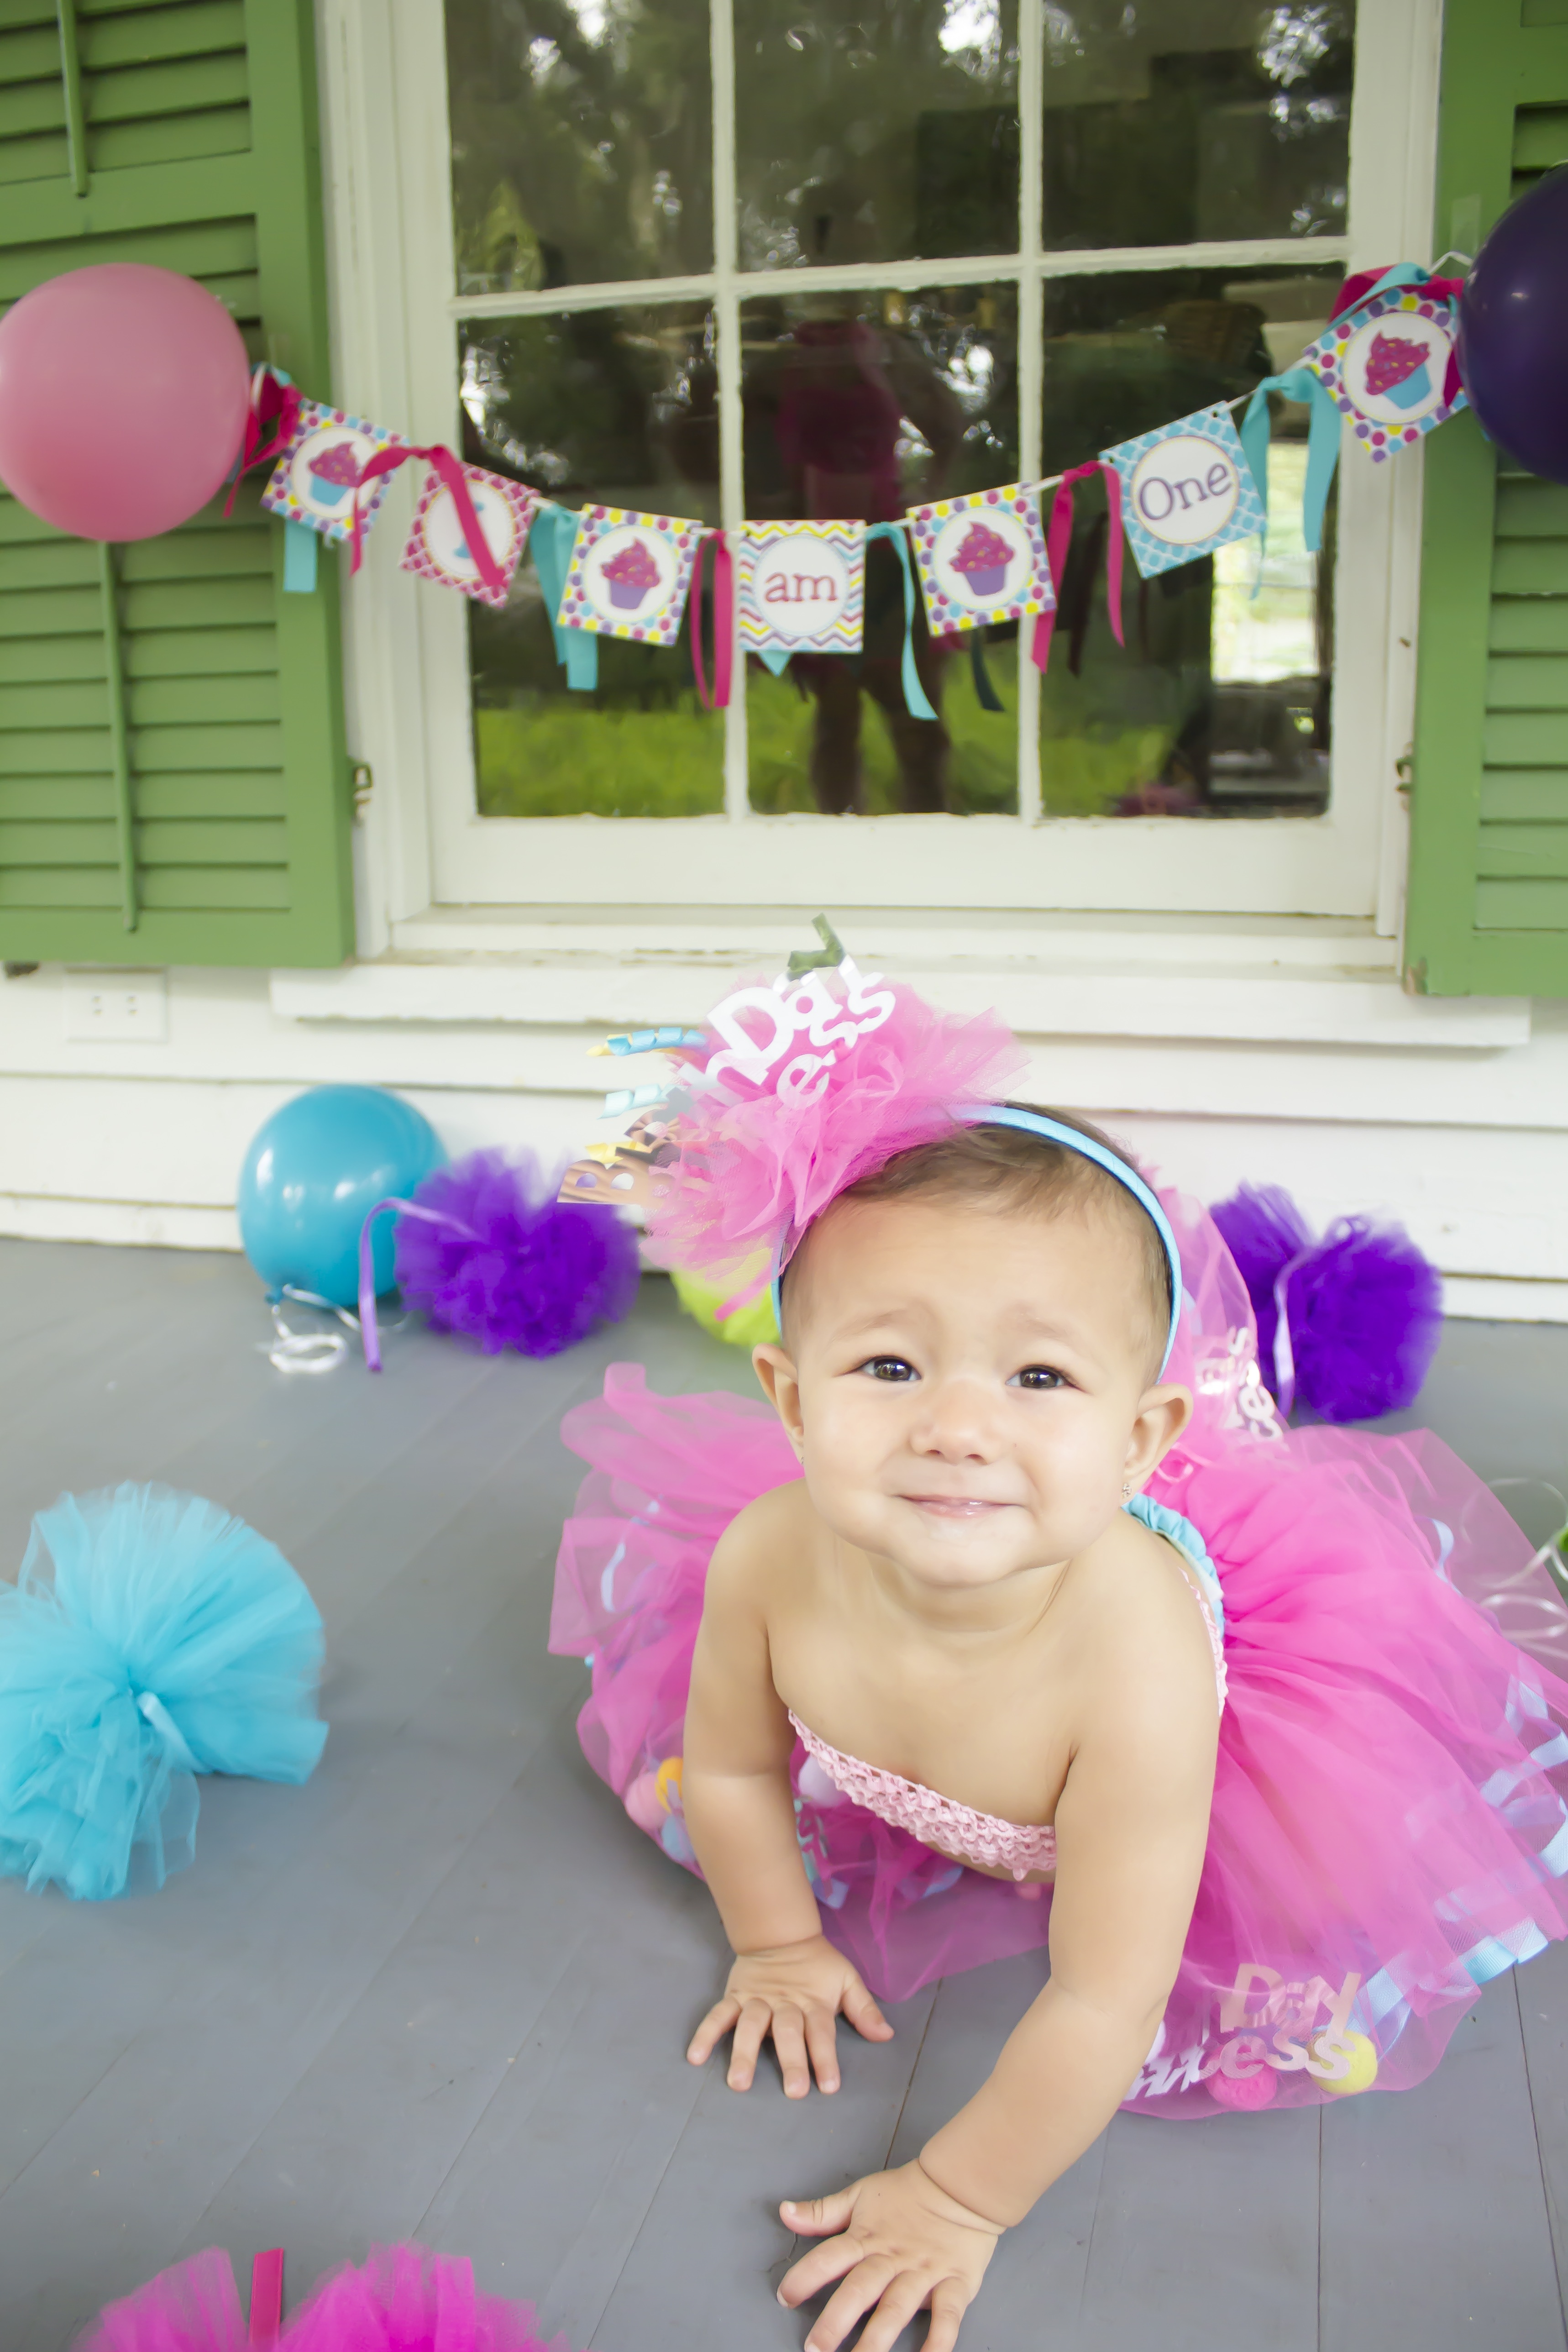
people, girl, play, gift, decoration, young, color, small, child, colorful, pink, baby, tutu, family, one, happy, happiness, infant, toddler, party, little, event, princess, birthday, baby girl, birthday party, birthday princess